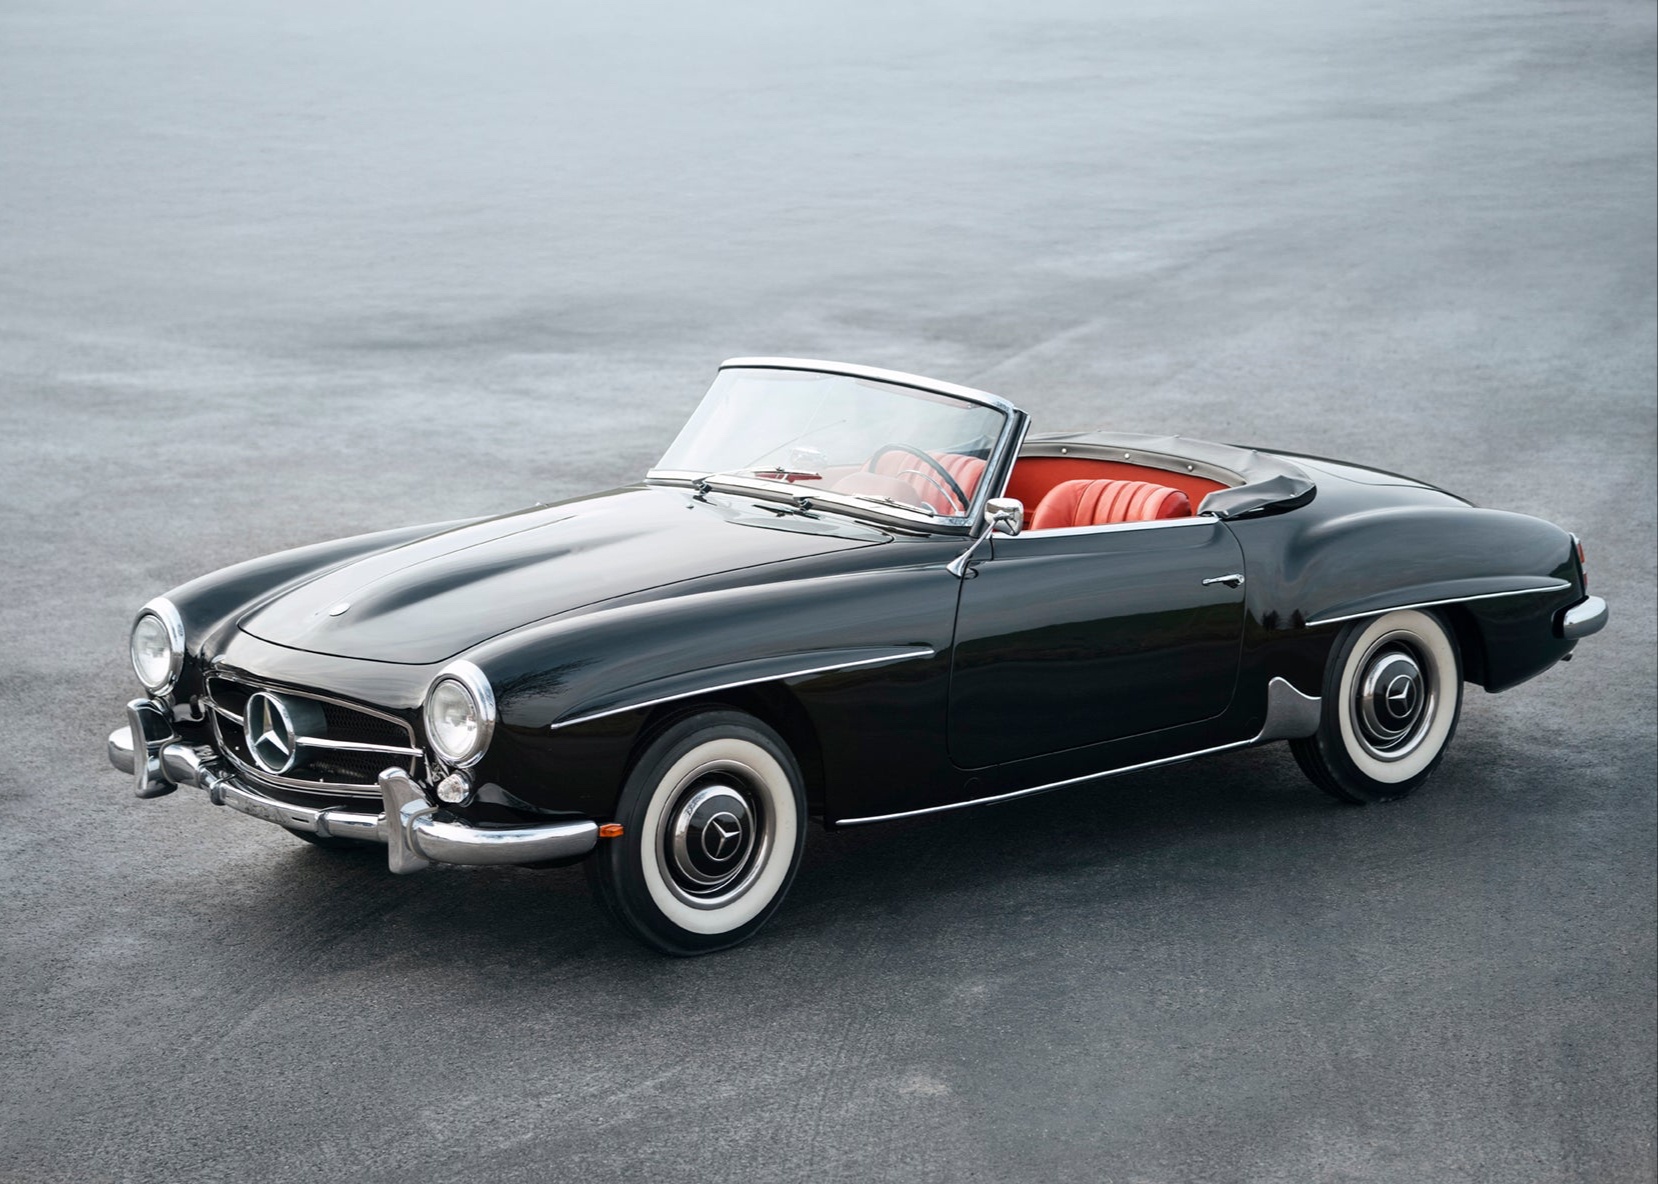
1963 Mercedes Benz 190 SL w. original hardtop
Brand: Century Limited
The Mercedes-Benz 190SL (W121) was a stylish, high-performance grand tourer that combined luxury with sporting pedigree. Introduced in 1955 as a more affordable alternative to the iconic 300SL, the 190SL featured a 1.9L SOHC inline-four engine. Though more of a grand tourer than a pure sports car, the 190SL's handling is composed and paired with the 4-speed manual gearbox, the car delivers smooth yet engaging shifts, making it a favorite among driving enthusiasts. This late production 190SL was delivered on January the 17th 1963 to its first owner, Mr. Ed Jones, in Metairie, Louisiana. Mr. Ed Jones took delivery of his 190SL, just 3 months before the presentation of its successor, the 230SL, at the Geneva Motor Show. Just 104 examples of the 190SL were produced in 1963, the last year of production. Clearly wishing to savour the effortless open top cruising and elegance of the 190SL, Mr. Jones and the 190SL must have appreciated the warm and sunny climate of Louisiana. Whether a practical man or just because Mr. Jones wanted the complete package like so many enthusiasts and collectors of today, the 190SL came with the optional hard top with enlarged rear window as was custom on the later 190SL’s. This hardtop naturally follows the car and presents equally beautiful. According to the original ‘Mercedes-Benz Service Policy’ accompanying the car, the original engine is the one still in the car. In the early/mid 1990s the 190SL underwent a comprehensive restoration by the previous owner in the US. Handwritten notes accompany the car detailing the work carried out. Shortly after restoration the 190SL was sold and imported to Europe where it stayed with the same gentleman owner in Denmark for almost 25 years. Advancing years of the owner forced him to sell the 190SL on to its current owner, also in Denmark. During current ownership the car was resprayed in black to keep it in mint condition. The odomoeter reads 38.171 Miles, which is safe to say, is the actual mileage since restoration. Both inside and outside the 190SL presents immaculately. The sumptous red leather seats are as new, the dashboard presents beautifully with all chrome detailing in beautiful condition. The original Becker Mexico radio is still fitted. The engine starts on the button and the gearshift is smooth and precise, exactly as it should be. One look in the engine compartment gives you a very good indication of the quality workmanship that went into the restoration of this 190SL. A blend of timeless design, mechanical refinement, and an engaging ride, the 190SL remains a cherished classic, embodying the elegance and engineering excellence of Mercedes-Benz. The 190SL has lived a pampered life with a collector of cars in recent years and is ready to be enjoyed on the road. Registered on current Danish registration documents (EU registration). Please get in touch for more info, photos and a video of the car running. We are located in Copenhagen, Denmark with easy access to view all cars in stock. Please email or phone ahead to arrange a viewing. We ship anywhere in the world at competitive rates and have great experience shipping all over Europe, UK, US, Japan and Australia.
Category: Vehicles & Parts > Vehicles > Motor Vehicles > Cars, Trucks & Vans > Vintage & Classic Vehicles